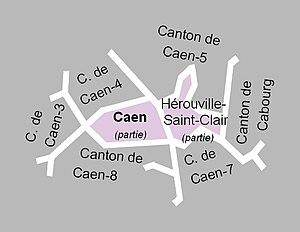
Carte du canton de Caen-6 en 2012.
Le canton de Caen-6, officiellement canton de Caen-Hérouville, est une ancienne division administrative française située dans le département du Calvados et la région Basse-Normandie.